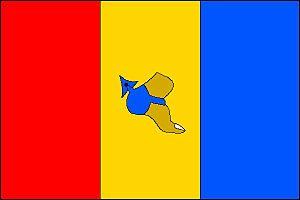
Patokryje est une commune du district de Most, dans la région d'Ústí nad Labem, en République tchèque. Sa population s'élevait à 449 habitants en 2018.